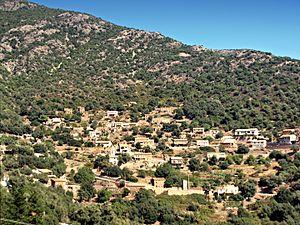
Osani est une commune française située dans la circonscription départementale de la Corse-du-Sud et le territoire de la collectivité de Corse. Elle appartient à l'ancienne piève de Sia, dans les Deux-Sevi.